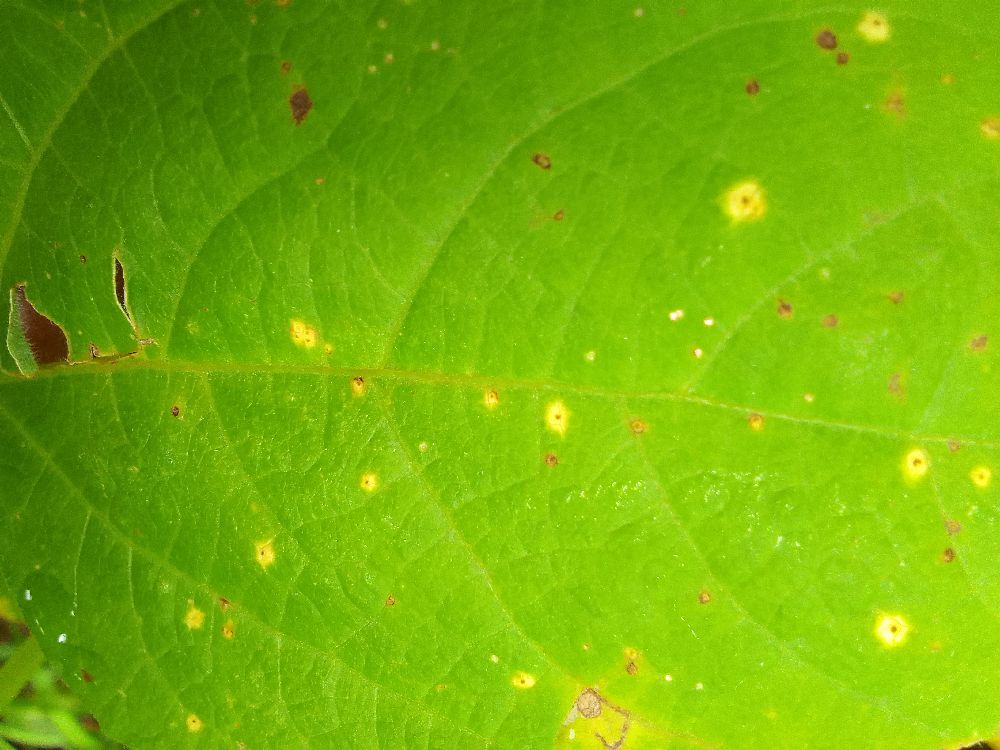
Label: rust